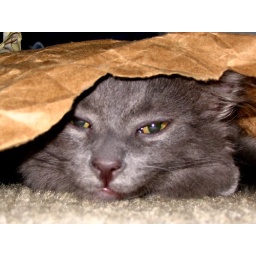
Ras loves to tear up paper bags, and then sleep under them. He is the world's first cat Hobo